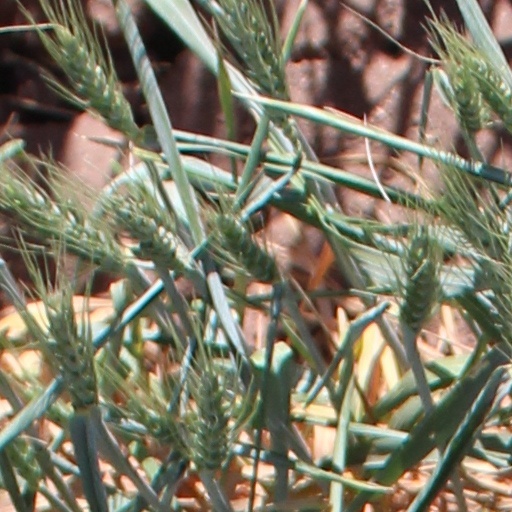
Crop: wheat